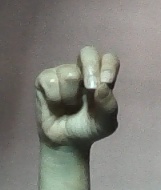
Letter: gaaf